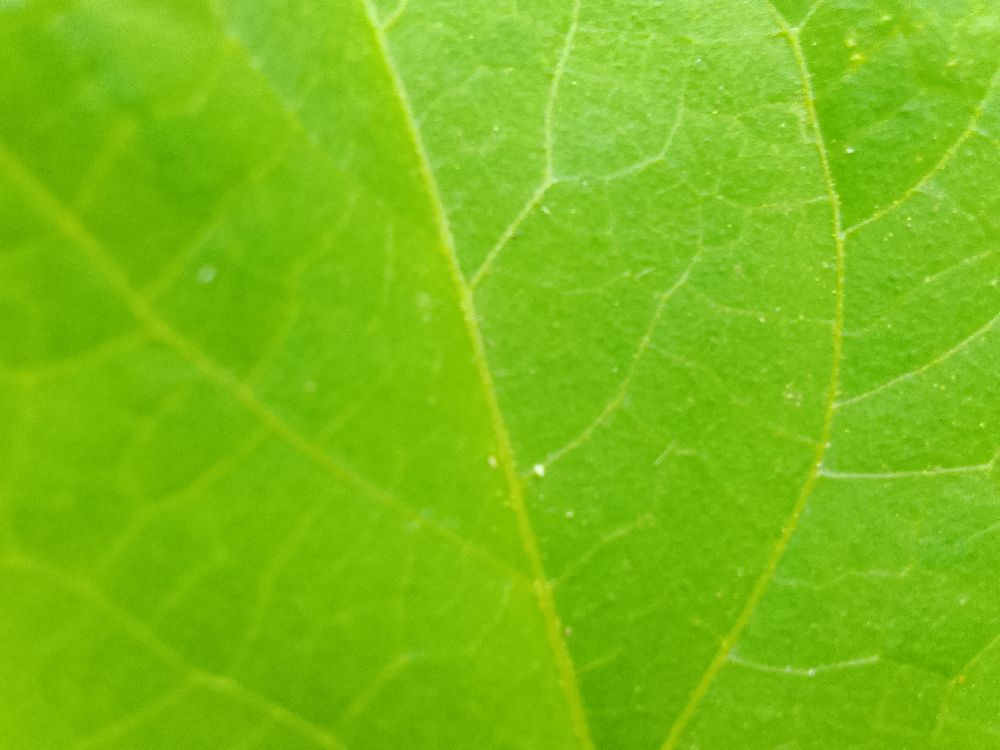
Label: healthy